Spirit of St. Louis Airport

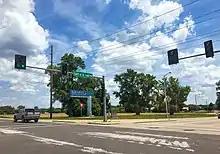
Sign for Spirit of St. Louis Airport

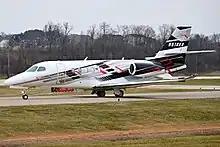
A typical business jet at the airport

Spirit of St. Louis Airport is a public airport located 17 miles (27 km) west of the central business district of St. Louis, in St. Louis County, Missouri, in the city of Chesterfield, United States. It is owned by St. Louis County and named after the famous "Spirit of St. Louis" aircraft.